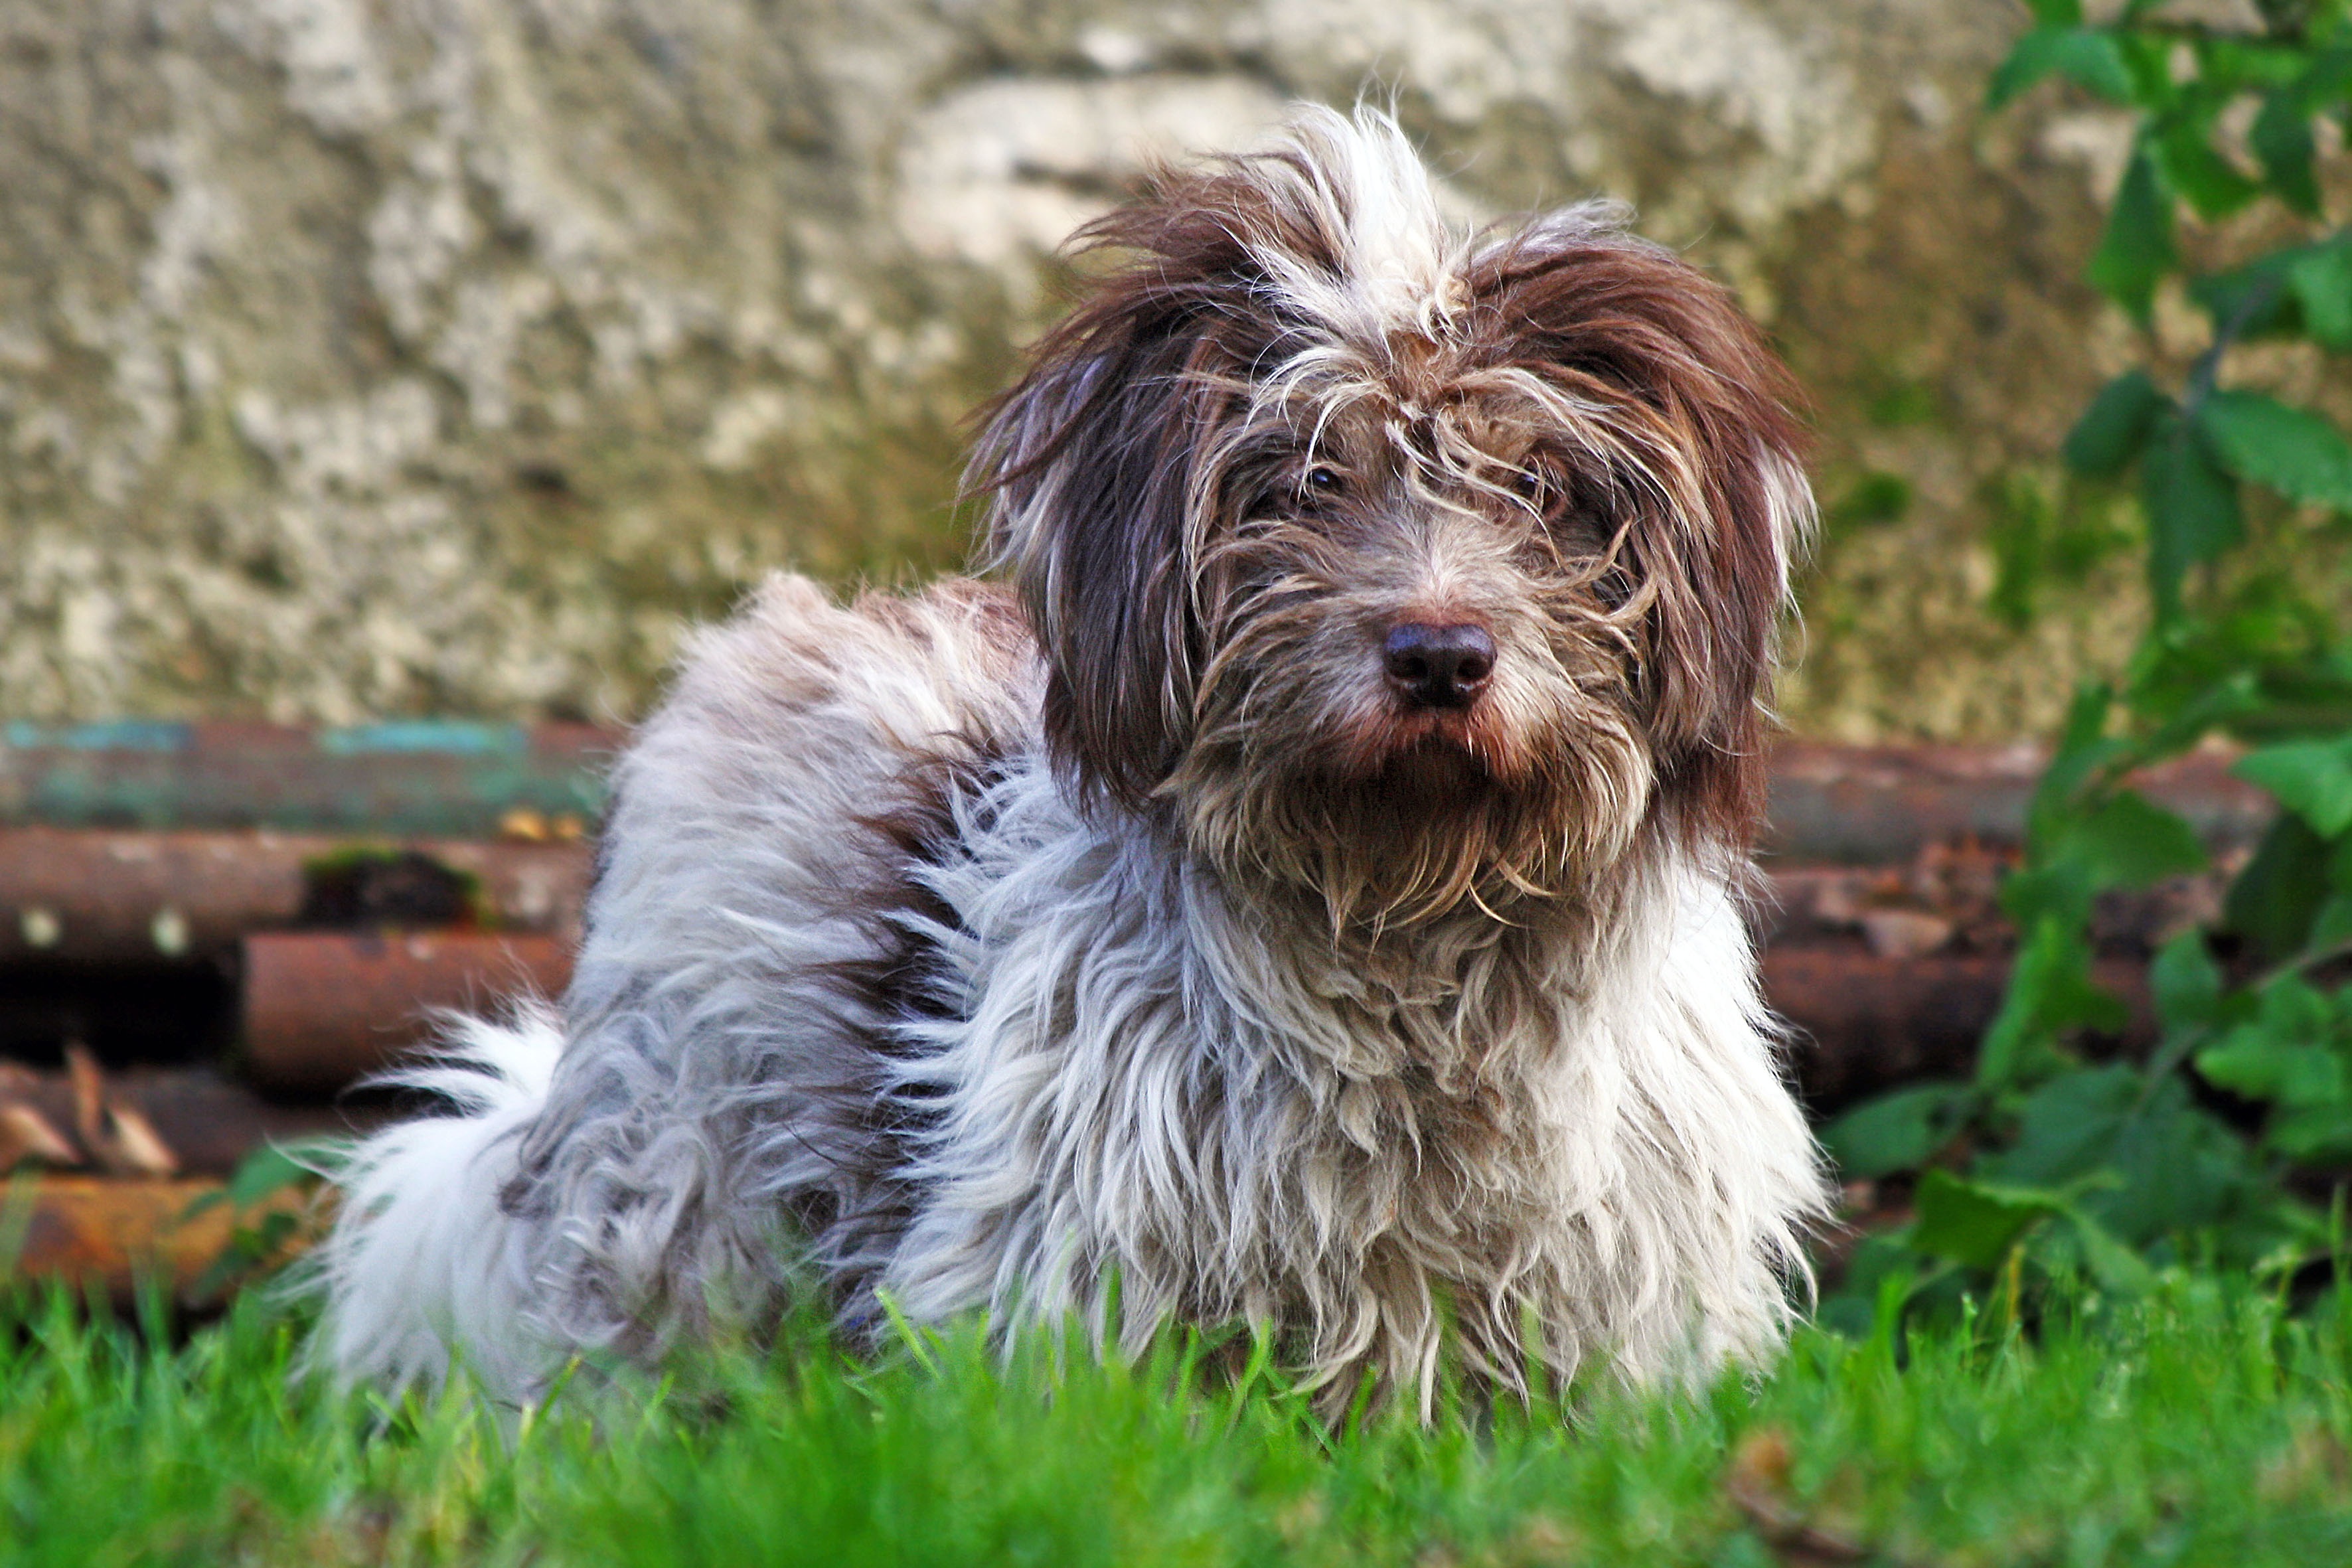
grass, hair, view, dog, mammal, snout, vertebrate, dog breed, lhasa apso, tibetan terrier, havanese, dog like mammal, carnivoran, schnoodle, dandie dinmont terrier, l wchen, glen of imaal terrier, dog crossbreeds, catalan sheepdog, polish lowland sheepdog, poodle crossbreed, lagotto romagnolo